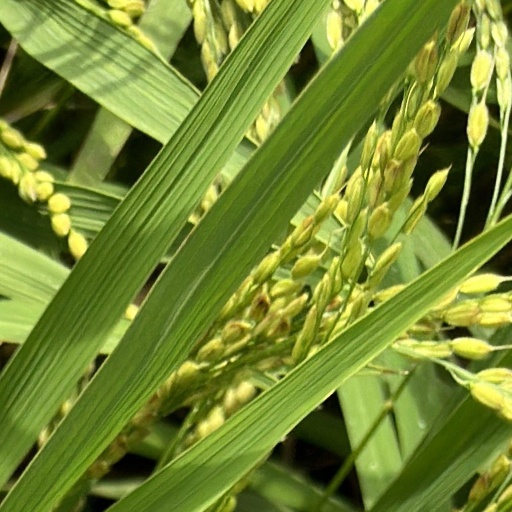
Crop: rice